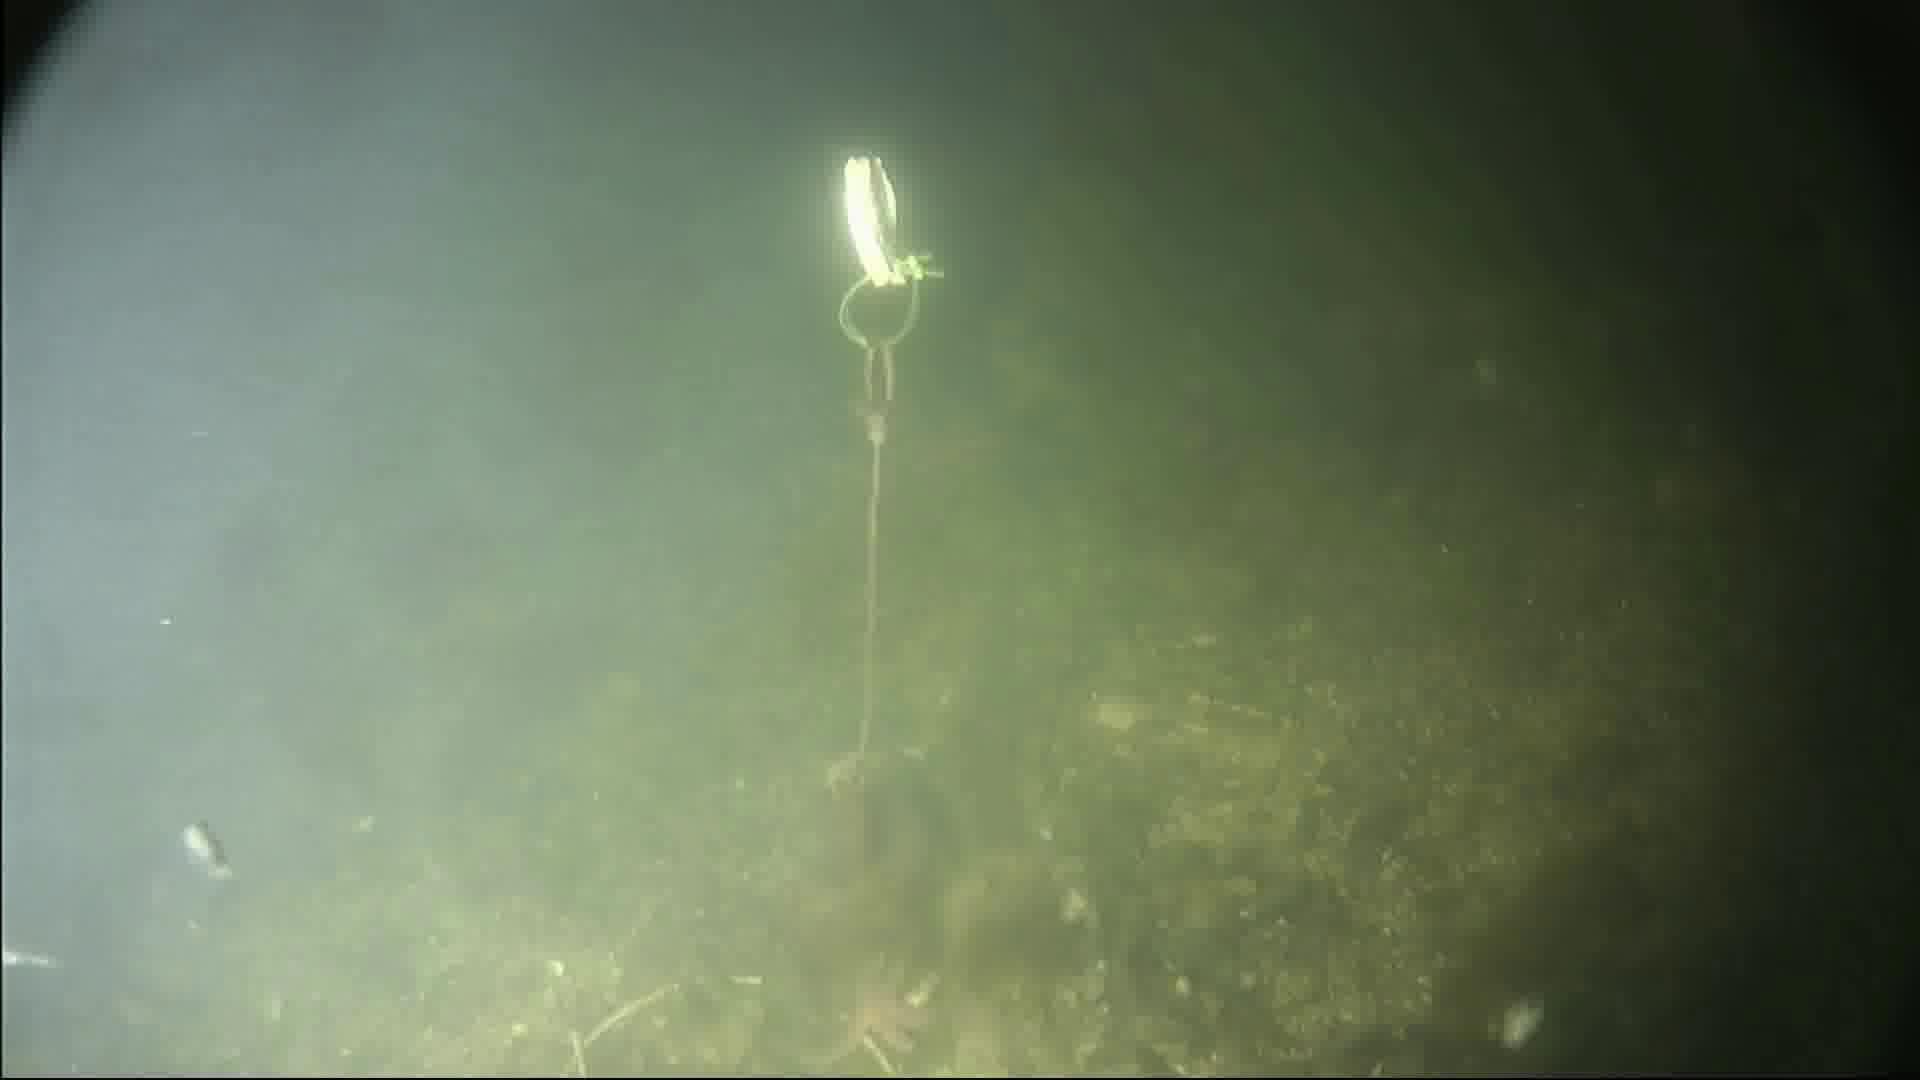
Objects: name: starfish
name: crab
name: small_fish